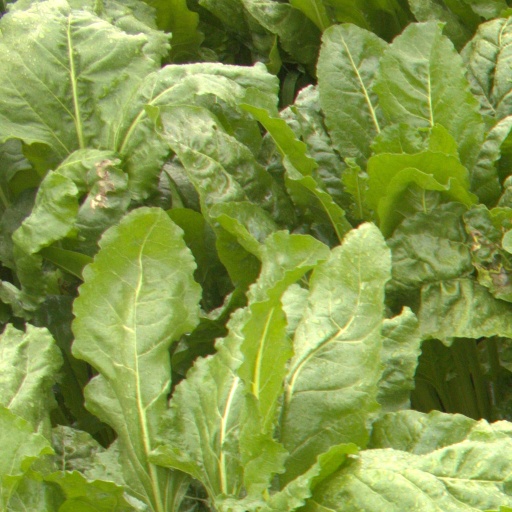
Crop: sugar beet